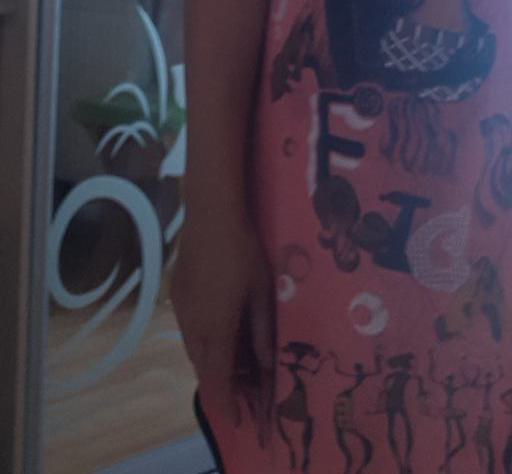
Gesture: no_gesture